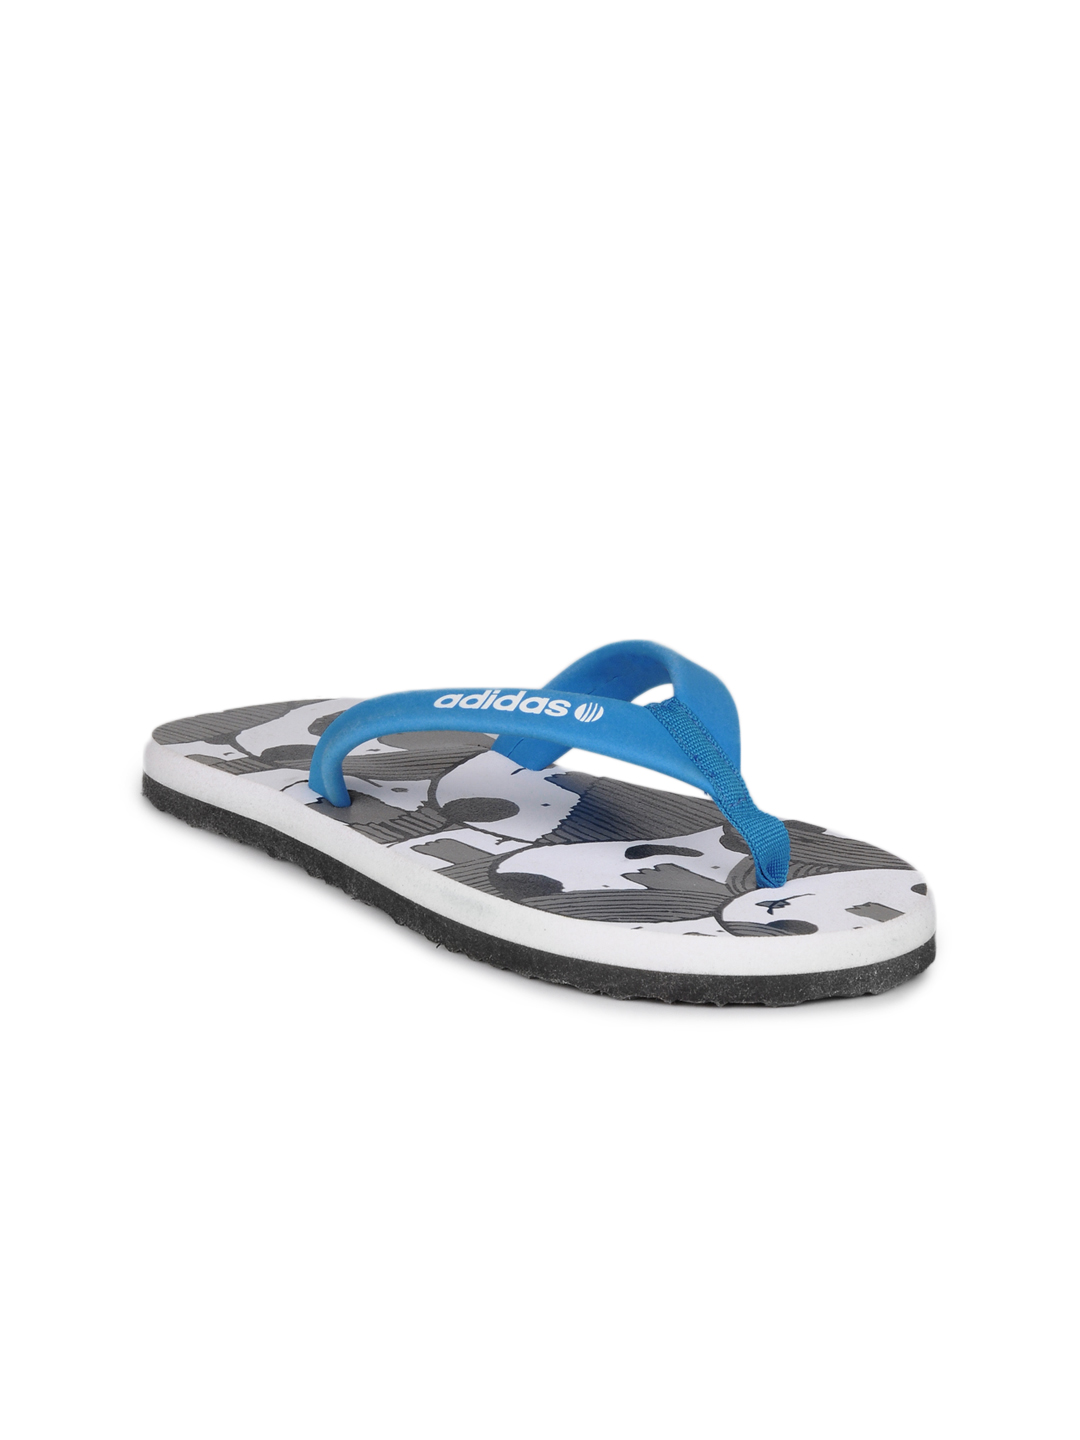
ADIDAS Women White Flip Flops
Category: Footwear / Flip Flops / Flip Flops
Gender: Women
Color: White
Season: Summer 2012
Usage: Casual